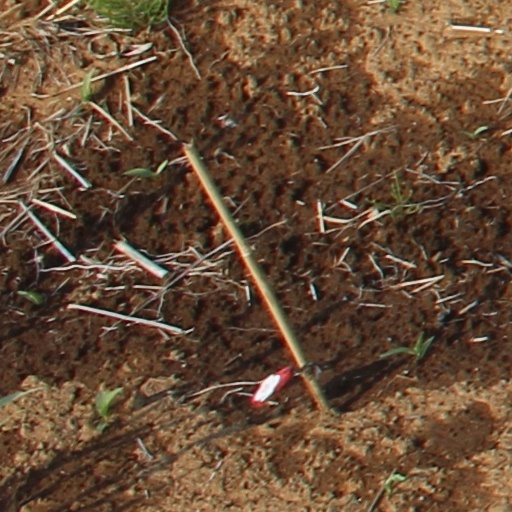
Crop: wheat